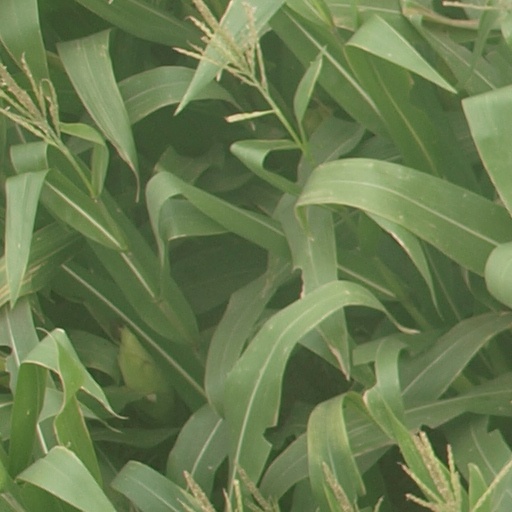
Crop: maize; corn